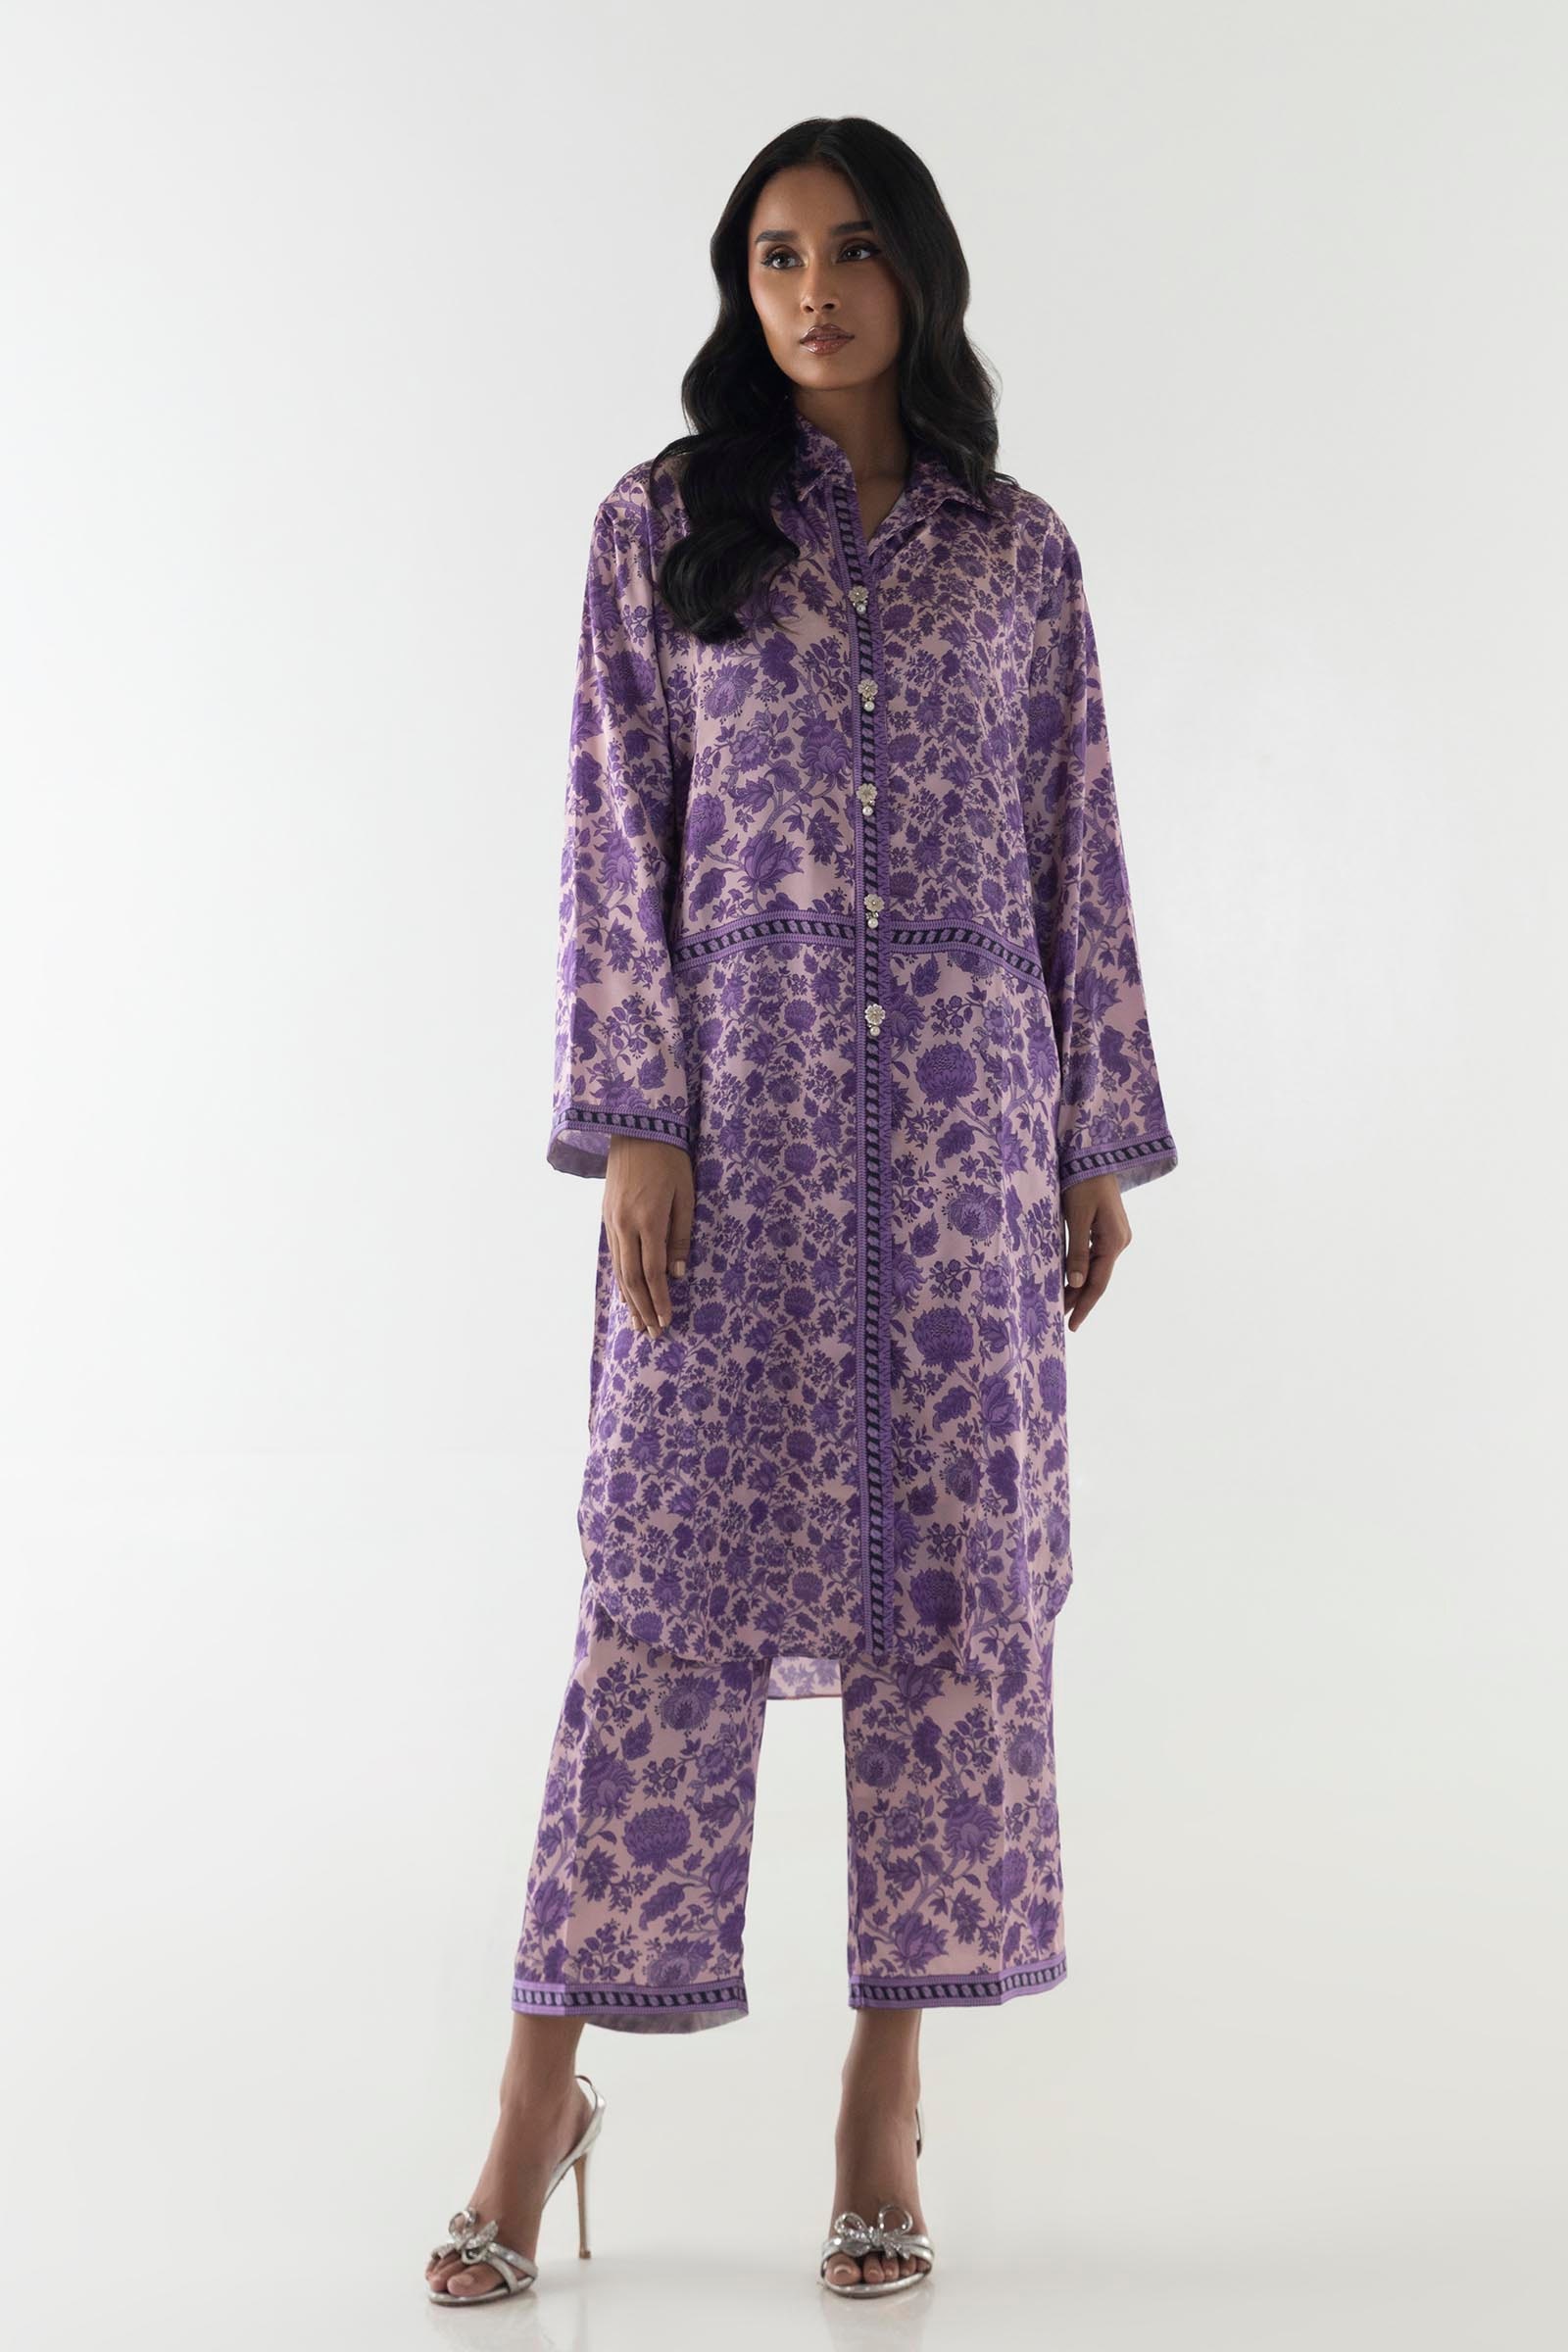
purple multi floral pajamas set